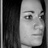
Emotion: sad